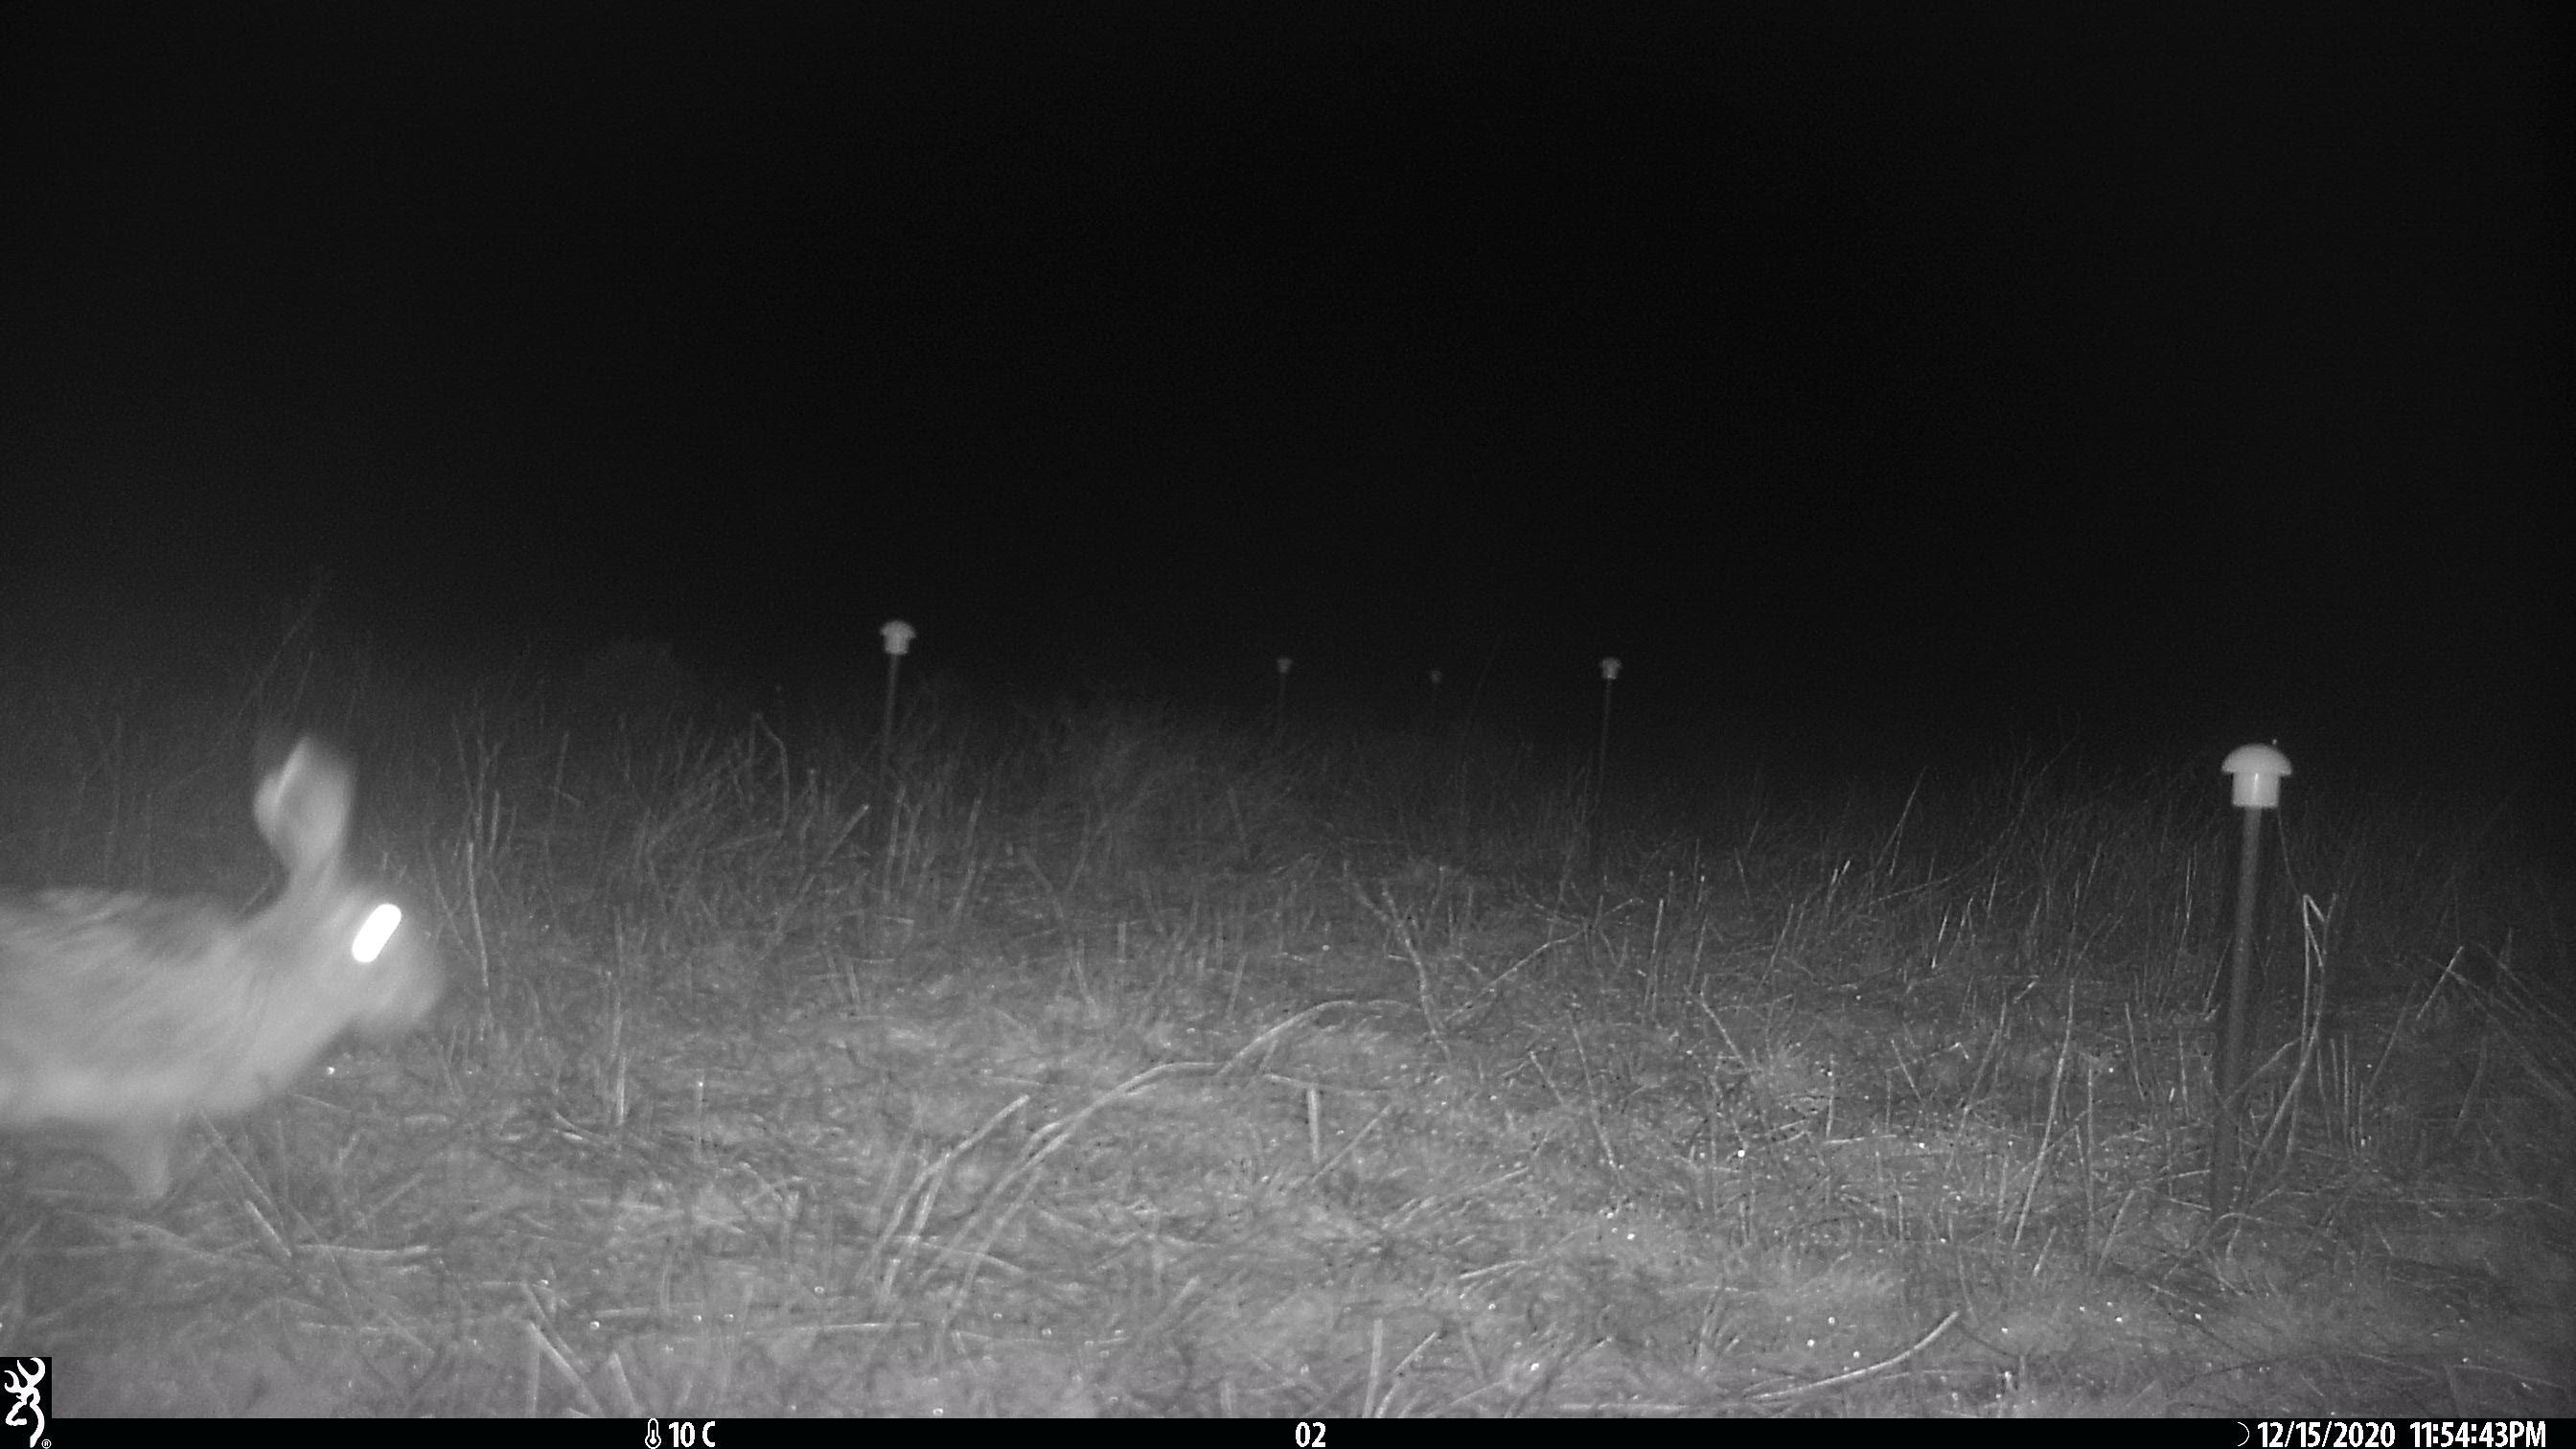
Species: Lepus granatensis